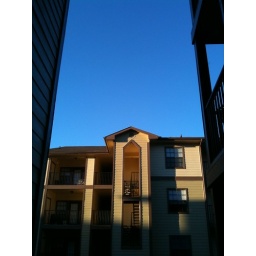
Another lovely blue sky in the afternoon!